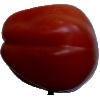
Label: Tomato Heart 1